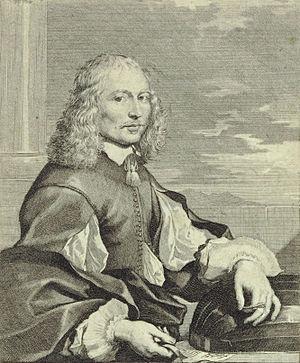
Nicolas Hotman [Autheman, Haultemant, Hautement, Hautman, Otman...] est un compositeur, luthiste, théorbiste et gambiste né à Bruxelles entre 1610 et 1614, mort à Paris en avril 1663 et actif dans cette ville durant le second tiers du XVIIe siècle.